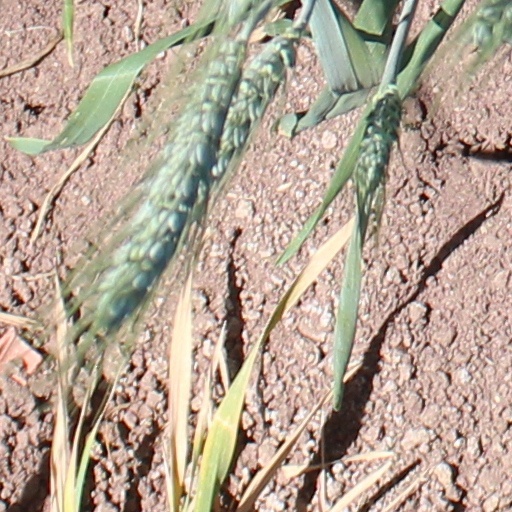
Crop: wheat